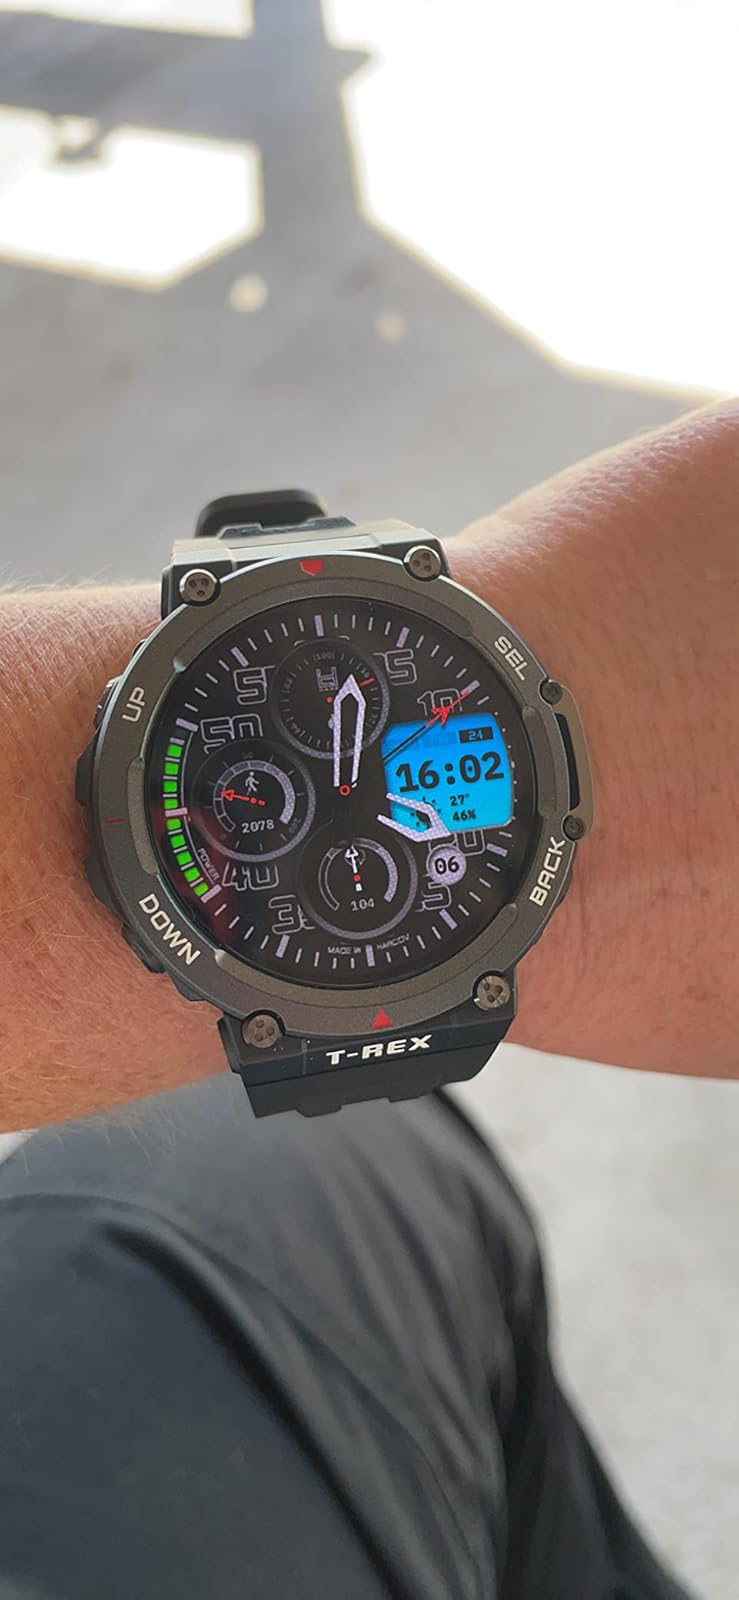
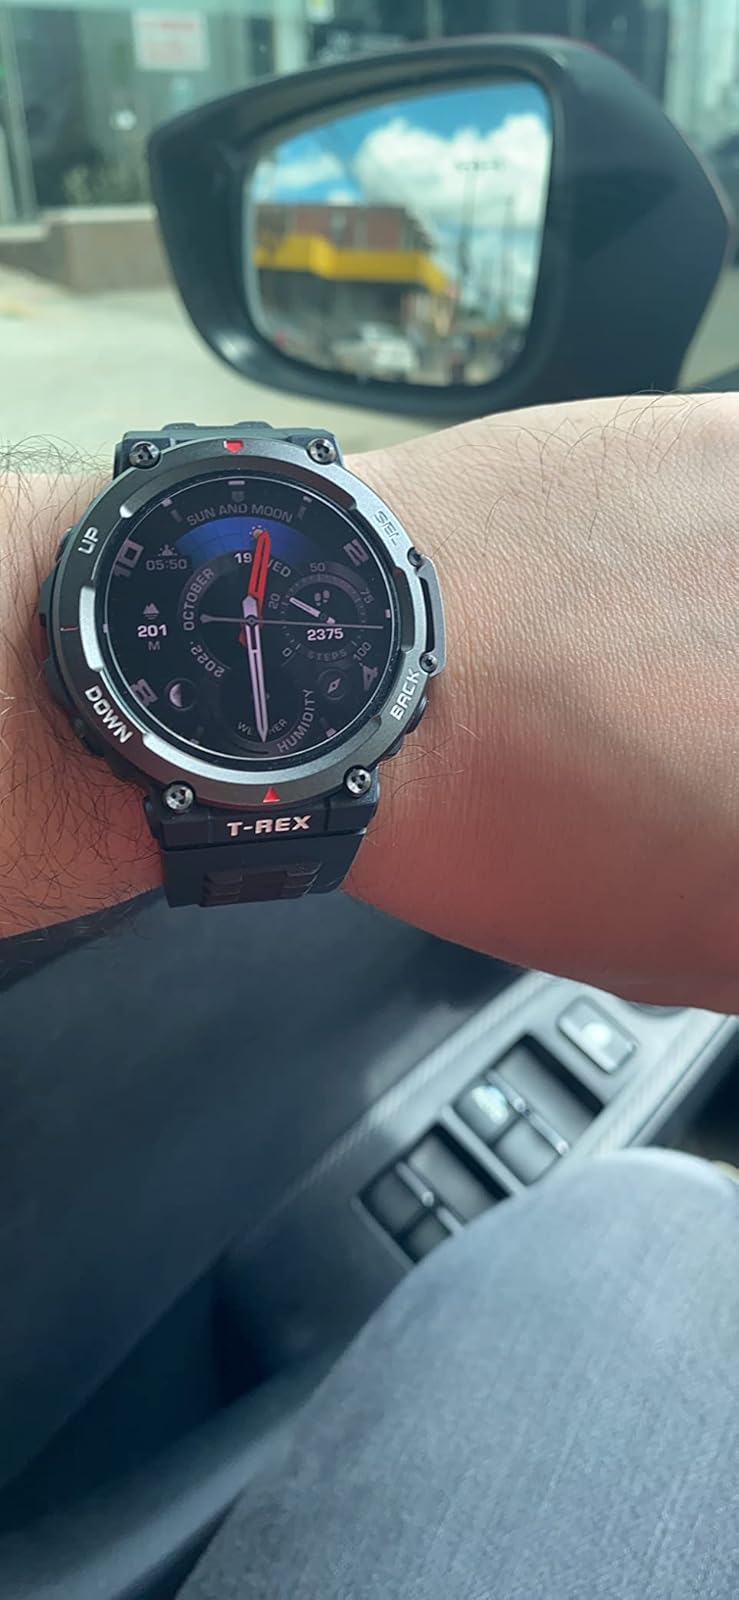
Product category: smartwatch
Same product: yes